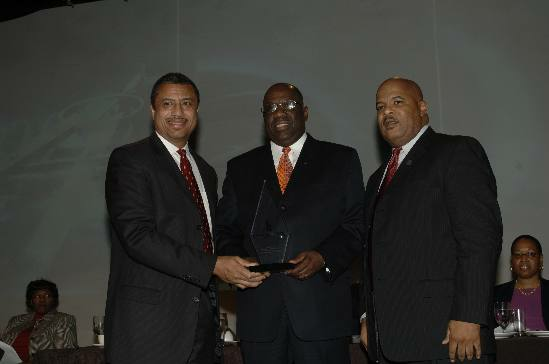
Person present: Yes